Frederic Remington

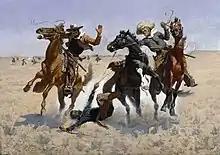

His full-color oil painting "Return of the Blackfoot War Party" was exhibited at the National Academy of Design and the "New York Herald" commented that Remington would "one day be listed among our great American painters". Though not admired by all critics, Remington's work was deemed "distinctive" and "modern". By now, he was demonstrating the ability to handle complex compositions with ease, as in "Mule Train Crossing the Sierras" (1888), and to show action from all points of view. His status as the new trendsetter in Western art was solidified in 1889 when he won a second-class medal at the Paris Exposition. He had been selected by the American committee to represent American painting, over Albert Bierstadt whose majestic, large-scale landscapes peopled with tiny figures of pioneers and Indians were by then considered passé.